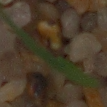
Label: black_grass